Romania–Russia relations

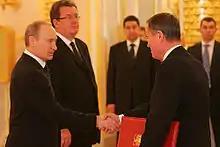
The Ambassador of Romania, Constantin Mihail Grigorie, presenting his credentials to the President of Russia, Vladimir Putin in 2008

After coming under communist control in 1948, Romania was closely aligned with the international policies and goals of the Communist Party of the Soviet Union. But after mid-1952, when Gheorghiu-Dej had gained full control of the party and had become head of state, Romania began a slow disengagement from Kremlin domination, being careful not to incur the suspicions or disapproval of Soviet dictator Joseph Stalin. Soviet troops left Romania in 1958, and no Warsaw Pact troops were allowed on Romanian territory after 1962. By that period, the Soviet Union and Romania established SovRoms, which were the new tax-exempt Soviet-Romanian economic corporations that helped the reconstruction of Romania, but also contributed to draining Romania's resources, until they were dismantled in 1956: albeit, some lasted until 1975 with the main focus to assure Soviet access to resources like Uranium.